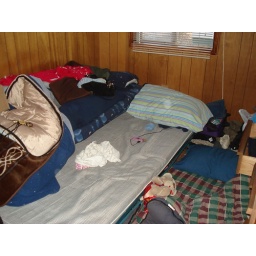
Bree's room in big bear barely fit three sleeping bags